Trewey

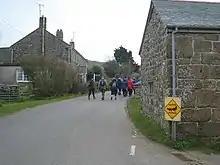
Trewey

Trewey is a hamlet in the parish of Zennor, Cornwall, England, United Kingdom.